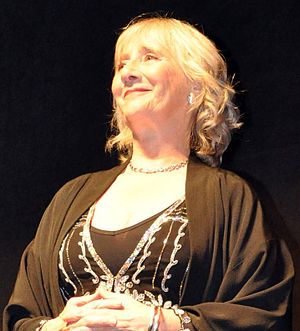
Gemma Jones
Gemma Jones er en engelsk skuespillerinde. Hun er blandt andet kendt for at spille rollen som Madam Pomfrey i filmatiseringen af bøgerne om Harry Potter.